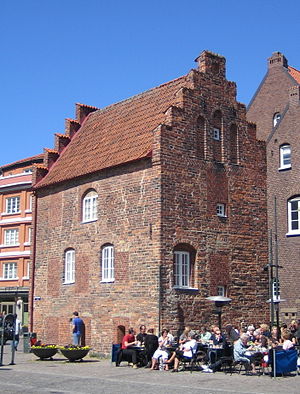
Krognoshuset
Krognoshuset på Mårtenstorget
Krognoshuset er Lunds ældste verdslige bygning. Det mentes længe, at det var en rest af sortebrødreklosteret. I begyndelsen af 1900-tallet blev det klart, at bygningen har indgået i en privat ejendom, som omfattede hele det nuværende Mårtenstorget. Nærmere oplysninger om huset viser, at det er fra 1300. I løbet af 13 – og 1400-tallet var huset ejet af den adelige familie Krognos. I løbet af 1700-tallet var huset ejet af flere professorer, herunder Johan Jacob Döbelius. 1905 blev bygningen renoveret af domkirkearkitekten Theodor Wåhlin, der ønskede, at det skulle have et mere klosteragtigt udseende. 1929 overdrog Lund by bygningen til Kunstforening Aura.